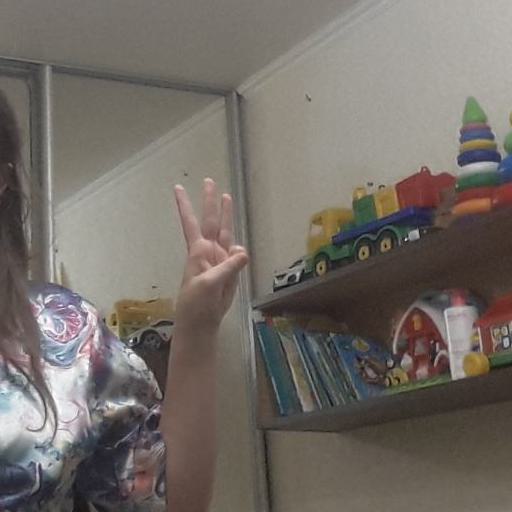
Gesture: three